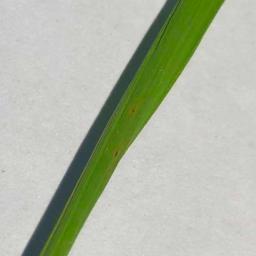
Label: Rice___Brown_Spot